Yin Tong

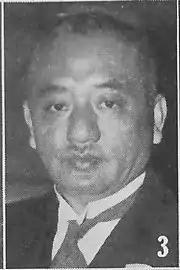

After graduating the Nanjing Fourth Military Junior High School, Yin Tong went to Japan where he graduated the Military Account School. Later he returned to China, in 1913, he was appointed chief staff officer to the 1st brigade, 3rd division, Jiangsu Army. In 1917 he was transferred to be Chief of the Account Department, Military of Entering the War.